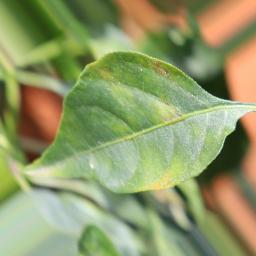
Label: healthy